Sébastien Bottin

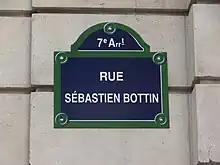
Rue Sébastien Bottin.

Bottin died on 28 March 1853 in Paris, France. He was buried at the Père Lachaise Cemetery. The "Rue Sébastien Bottin" in the 7th arrondissement of Paris was named in his honor in 1929.